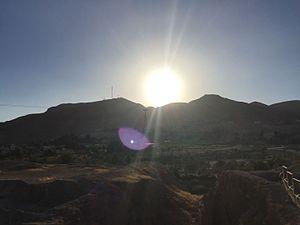
Le mont de la Tentation serait la colline du désert de Judée où Jésus a été tenté par le diable.